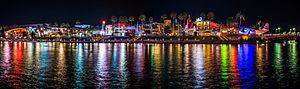
Panorama de l'Universal CityWalk à Orlando
Universal CityWalk est le nom donné aux zones commerciales et de distractions proches des parcs à thèmes Universal Parks & Resorts. À l'origine, il s'agit d'une expansion du tout premier parc Universal, Universal Studios Hollywood. Le CityWalk sert à relier la grande place d'entrée jusqu'aux parkings. En plus de la version Hollywoodienne, on trouve aujourd'hui deux autres CityWalk à Universal Orlando Resort et Universal Studios Japan à Osaka.